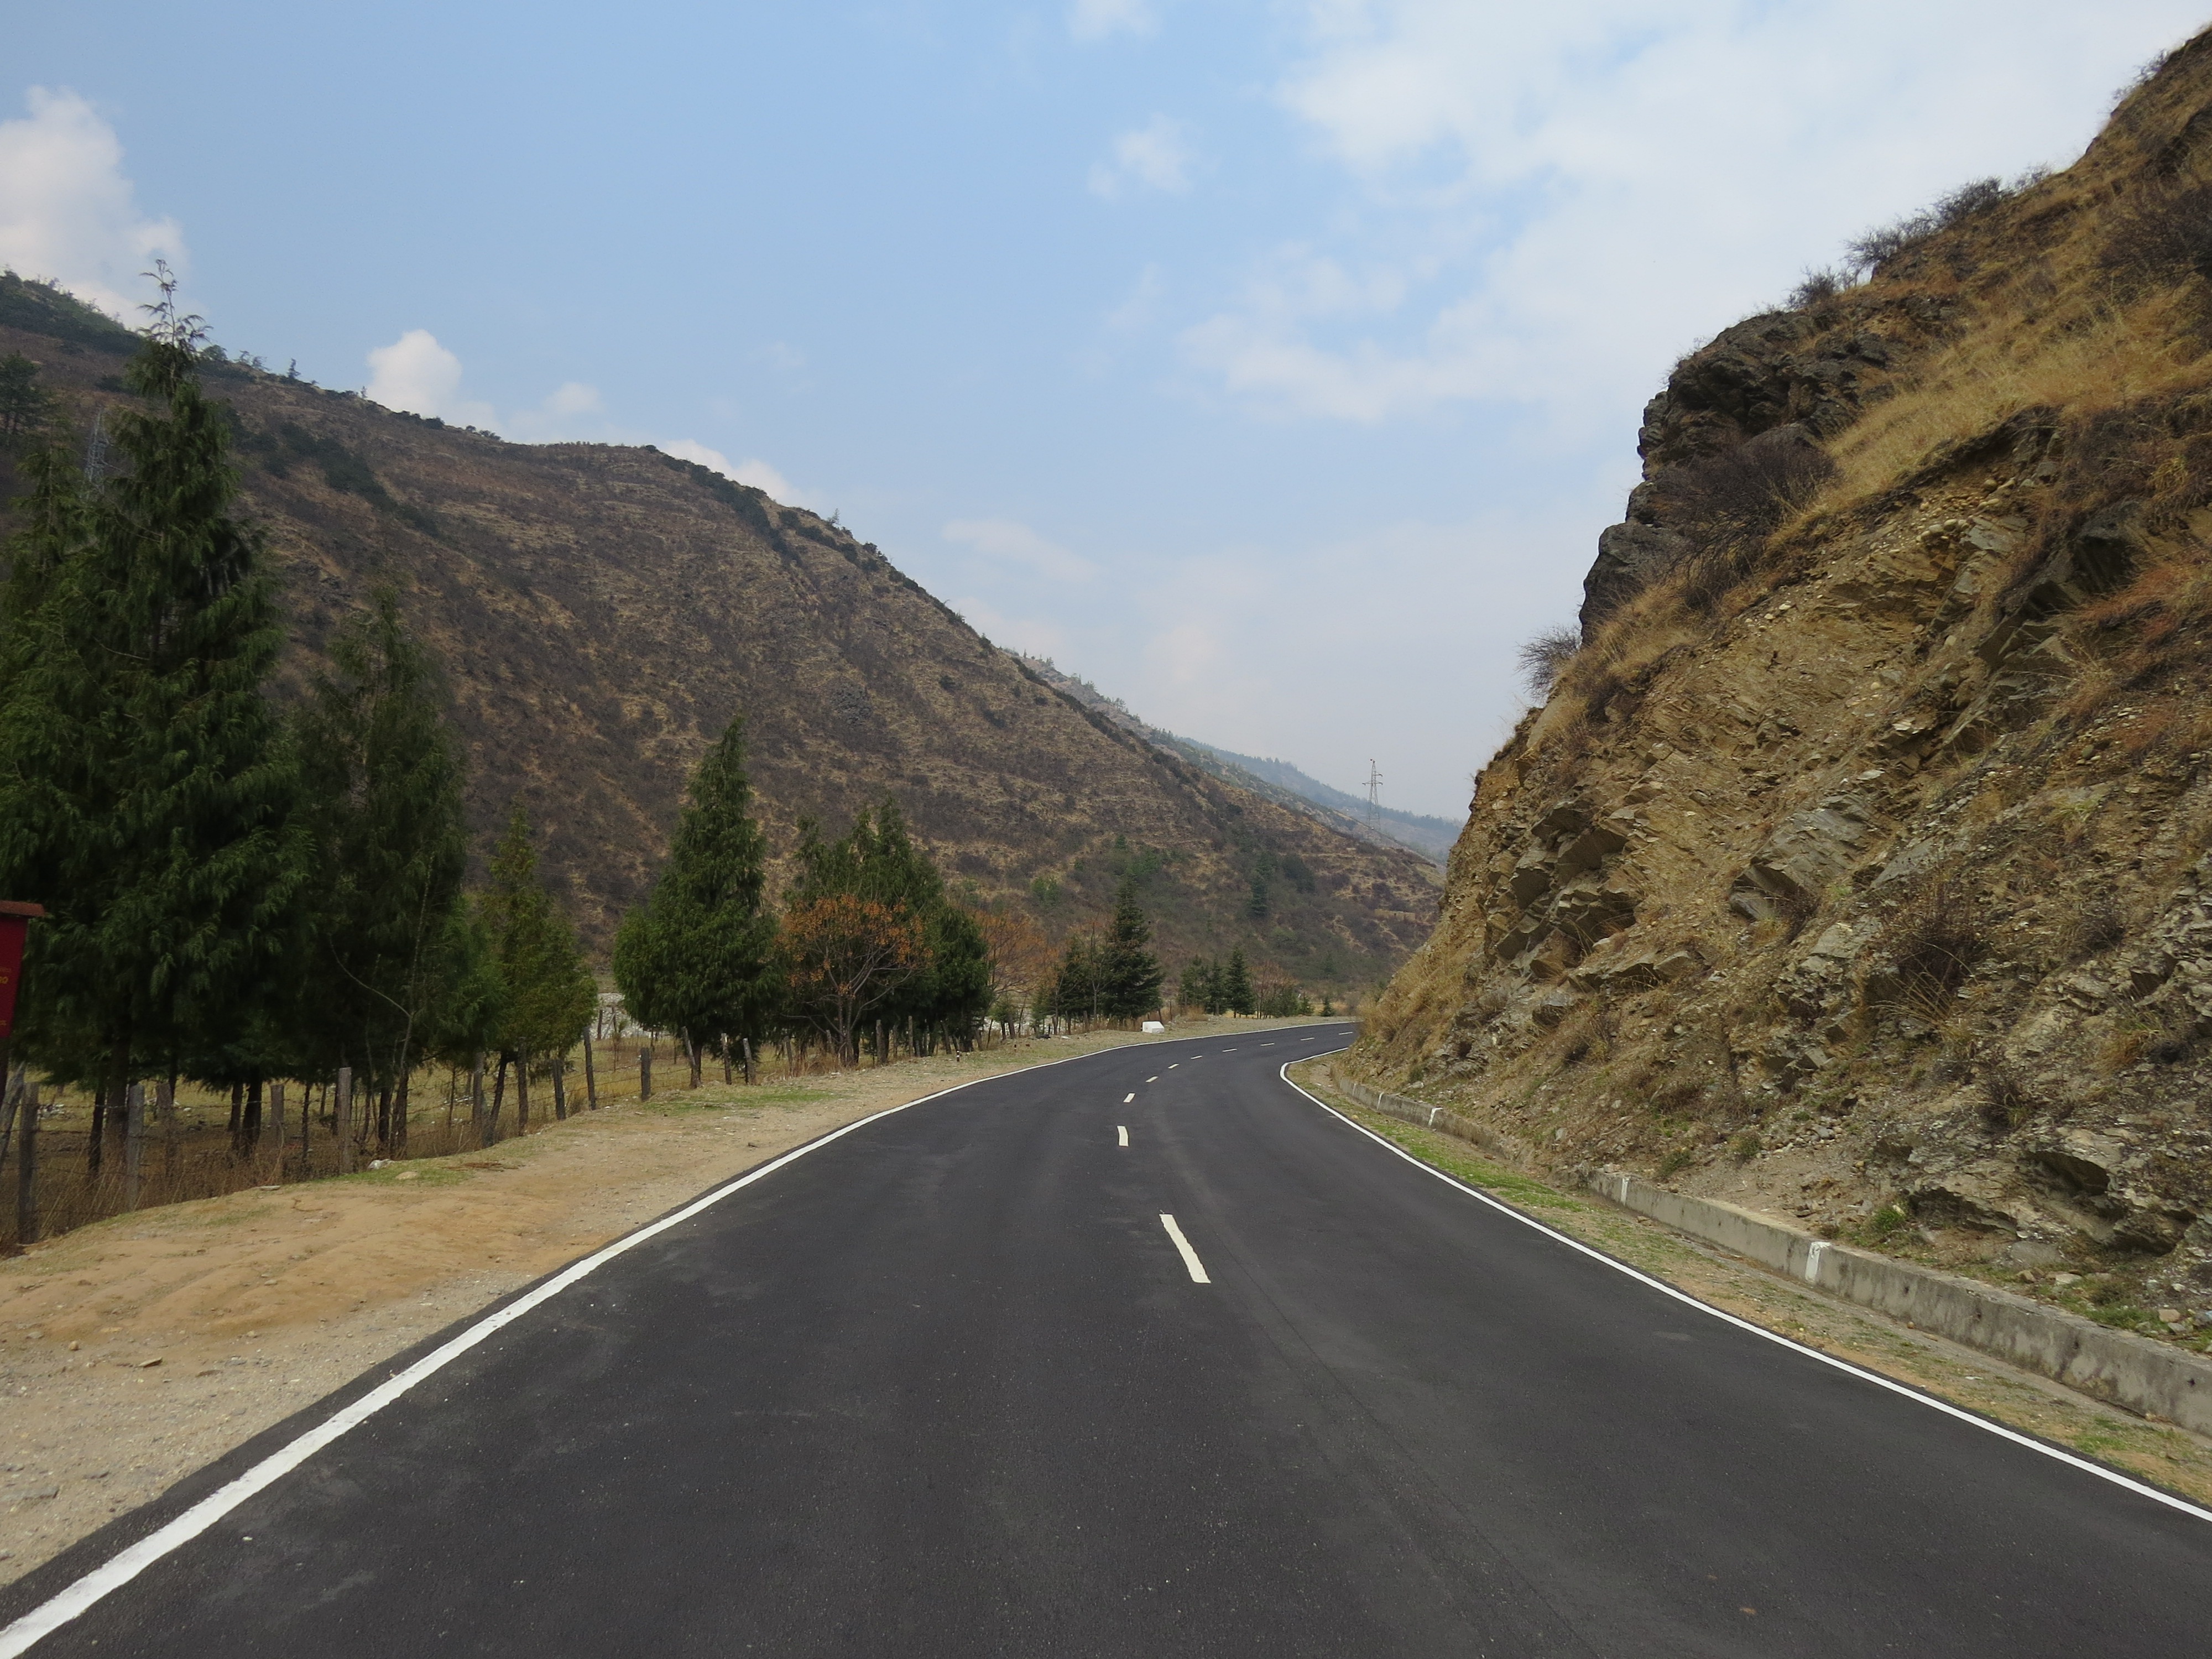
mountain, road, street, highway, valley, mountain range, travel, transportation, direction, journey, trip, route, lane, road trip, infrastructure, destination, mountain pass, mountainous landforms, nonbuilding structure, controlled access highway